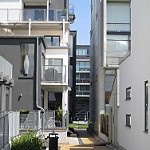
Scene: Outdoor